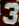
Number: 3